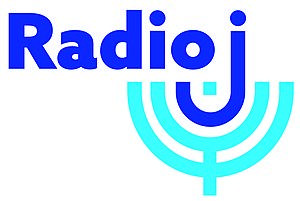
La première radio juive de France
Radio J est une station de radio communautaire juive créée en 1981, émettant à Paris en modulation de fréquence de 4h30 à 8h puis de 14h à 16h30. Elle partage sa fréquence avec Radio Shalom, Judaïques FM et RCJ.